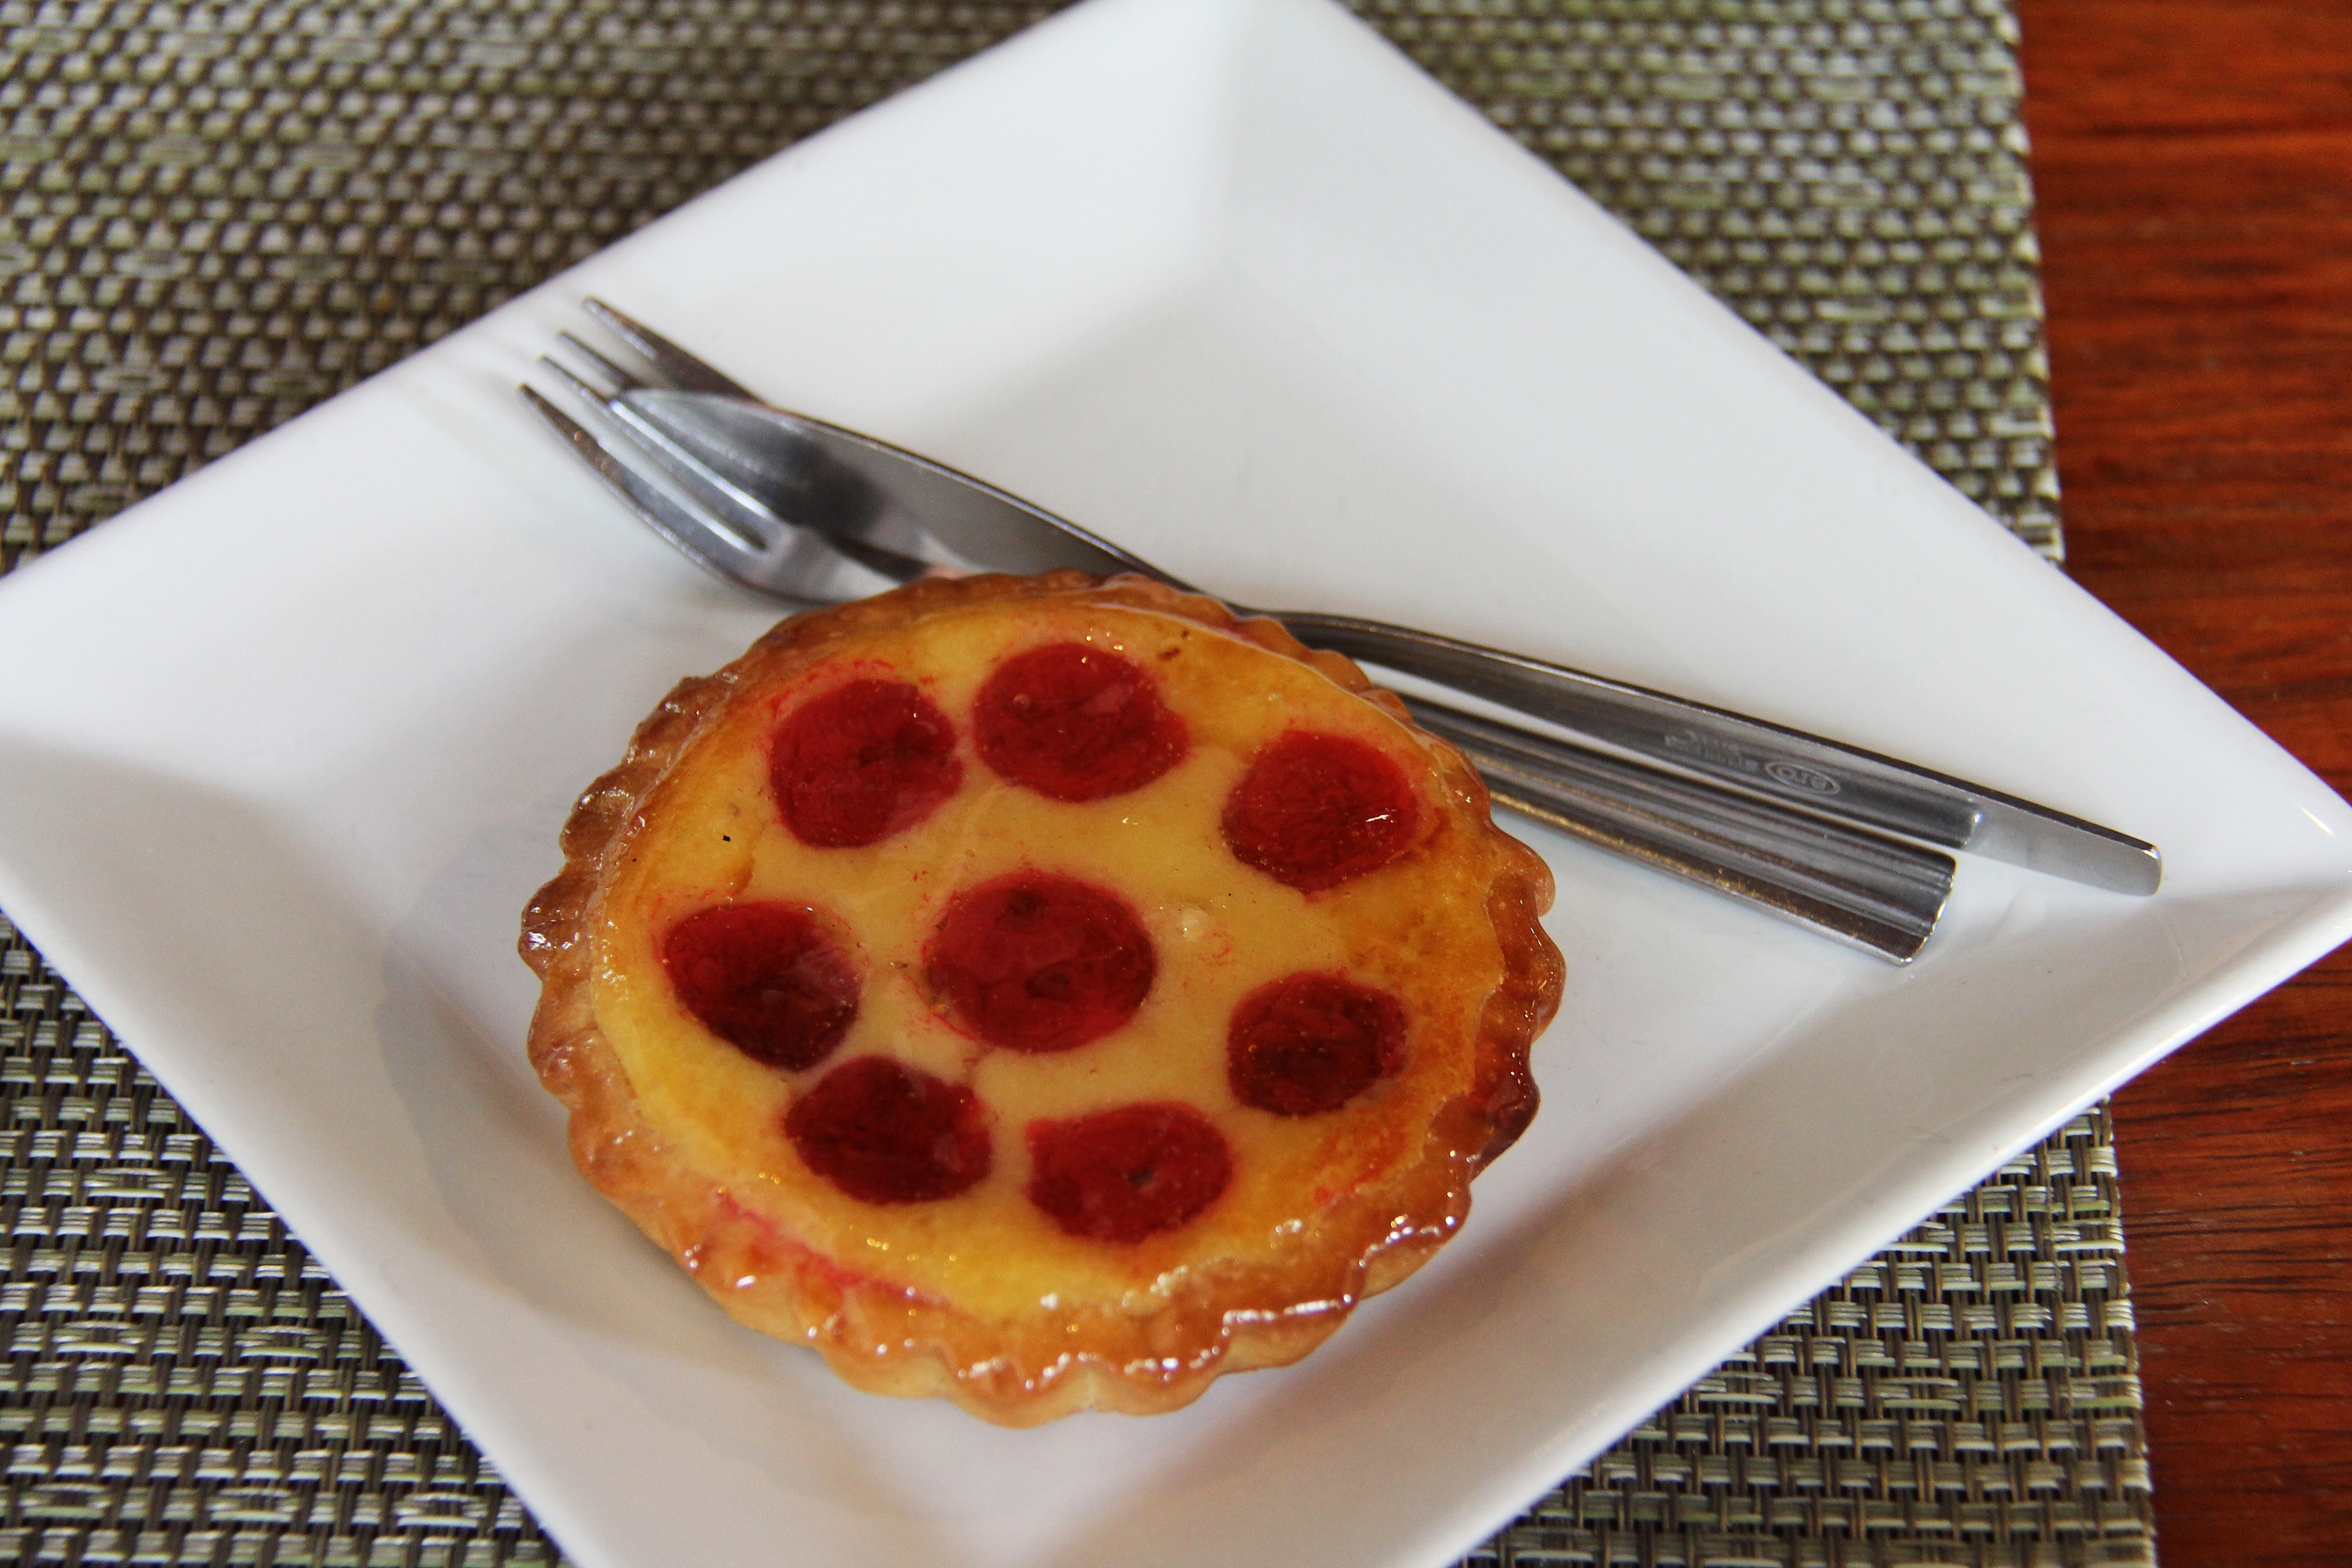
cafe, coffee, plant, fruit, tea, travel, dish, meal, food, produce, fresh, asia, breakfast, croissant, baking, dessert, cake, pastry, bakery, cheese, culture, tart, local, strawberries, yummy, baked goods, flavor, breads, cheese cake